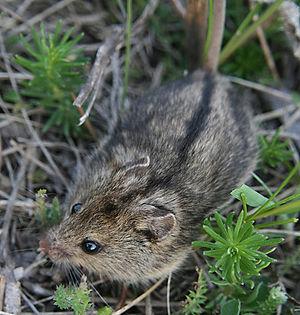
La Siciste des steppes ou Sminthe des steppes est une espèce de petit rongeur de la famille des Dipodidae.
Cette liste commentée recense la mammalofaune en Autriche. Elle répertorie les espèces de mammifères autrichiens actuels et celles qui ont été récemment classifiées comme éteintes. Cette liste comporte 111 espèces réparties en neuf ordres et 25 familles, dont deux sont « en danger critique d'extinction », une est « en danger », trois sont « vulnérables », huit sont « quasi menacées » et une a des « données insuffisantes » pour être classée.
Cette liste commentée recense la mammalofaune en Hongrie. Elle répertorie les espèces de mammifères hongroises actuels et celles qui ont été récemment classifiées comme éteintes. Cette liste comporte 102 espèces réparties en neuf ordres et 25 familles, dont une est « en danger critique d'extinction », une autre est « en danger », cinq sont « vulnérables », dix sont « quasi menacées » et deux ont des « données insuffisantes » pour être classées.
Cette liste commentée recense la mammalofaune en Serbie. Elle répertorie les espèces de mammifères serbes actuels et celles qui ont été récemment classifiées comme éteintes. Cette liste comporte 113 espèces réparties en neuf ordres et 25 familles, dont une est « en danger critique d'extinction », une autre est « en danger », cinq sont « vulnérables », neuf sont « quasi menacées » et deux ont des « données insuffisantes » pour être classées.